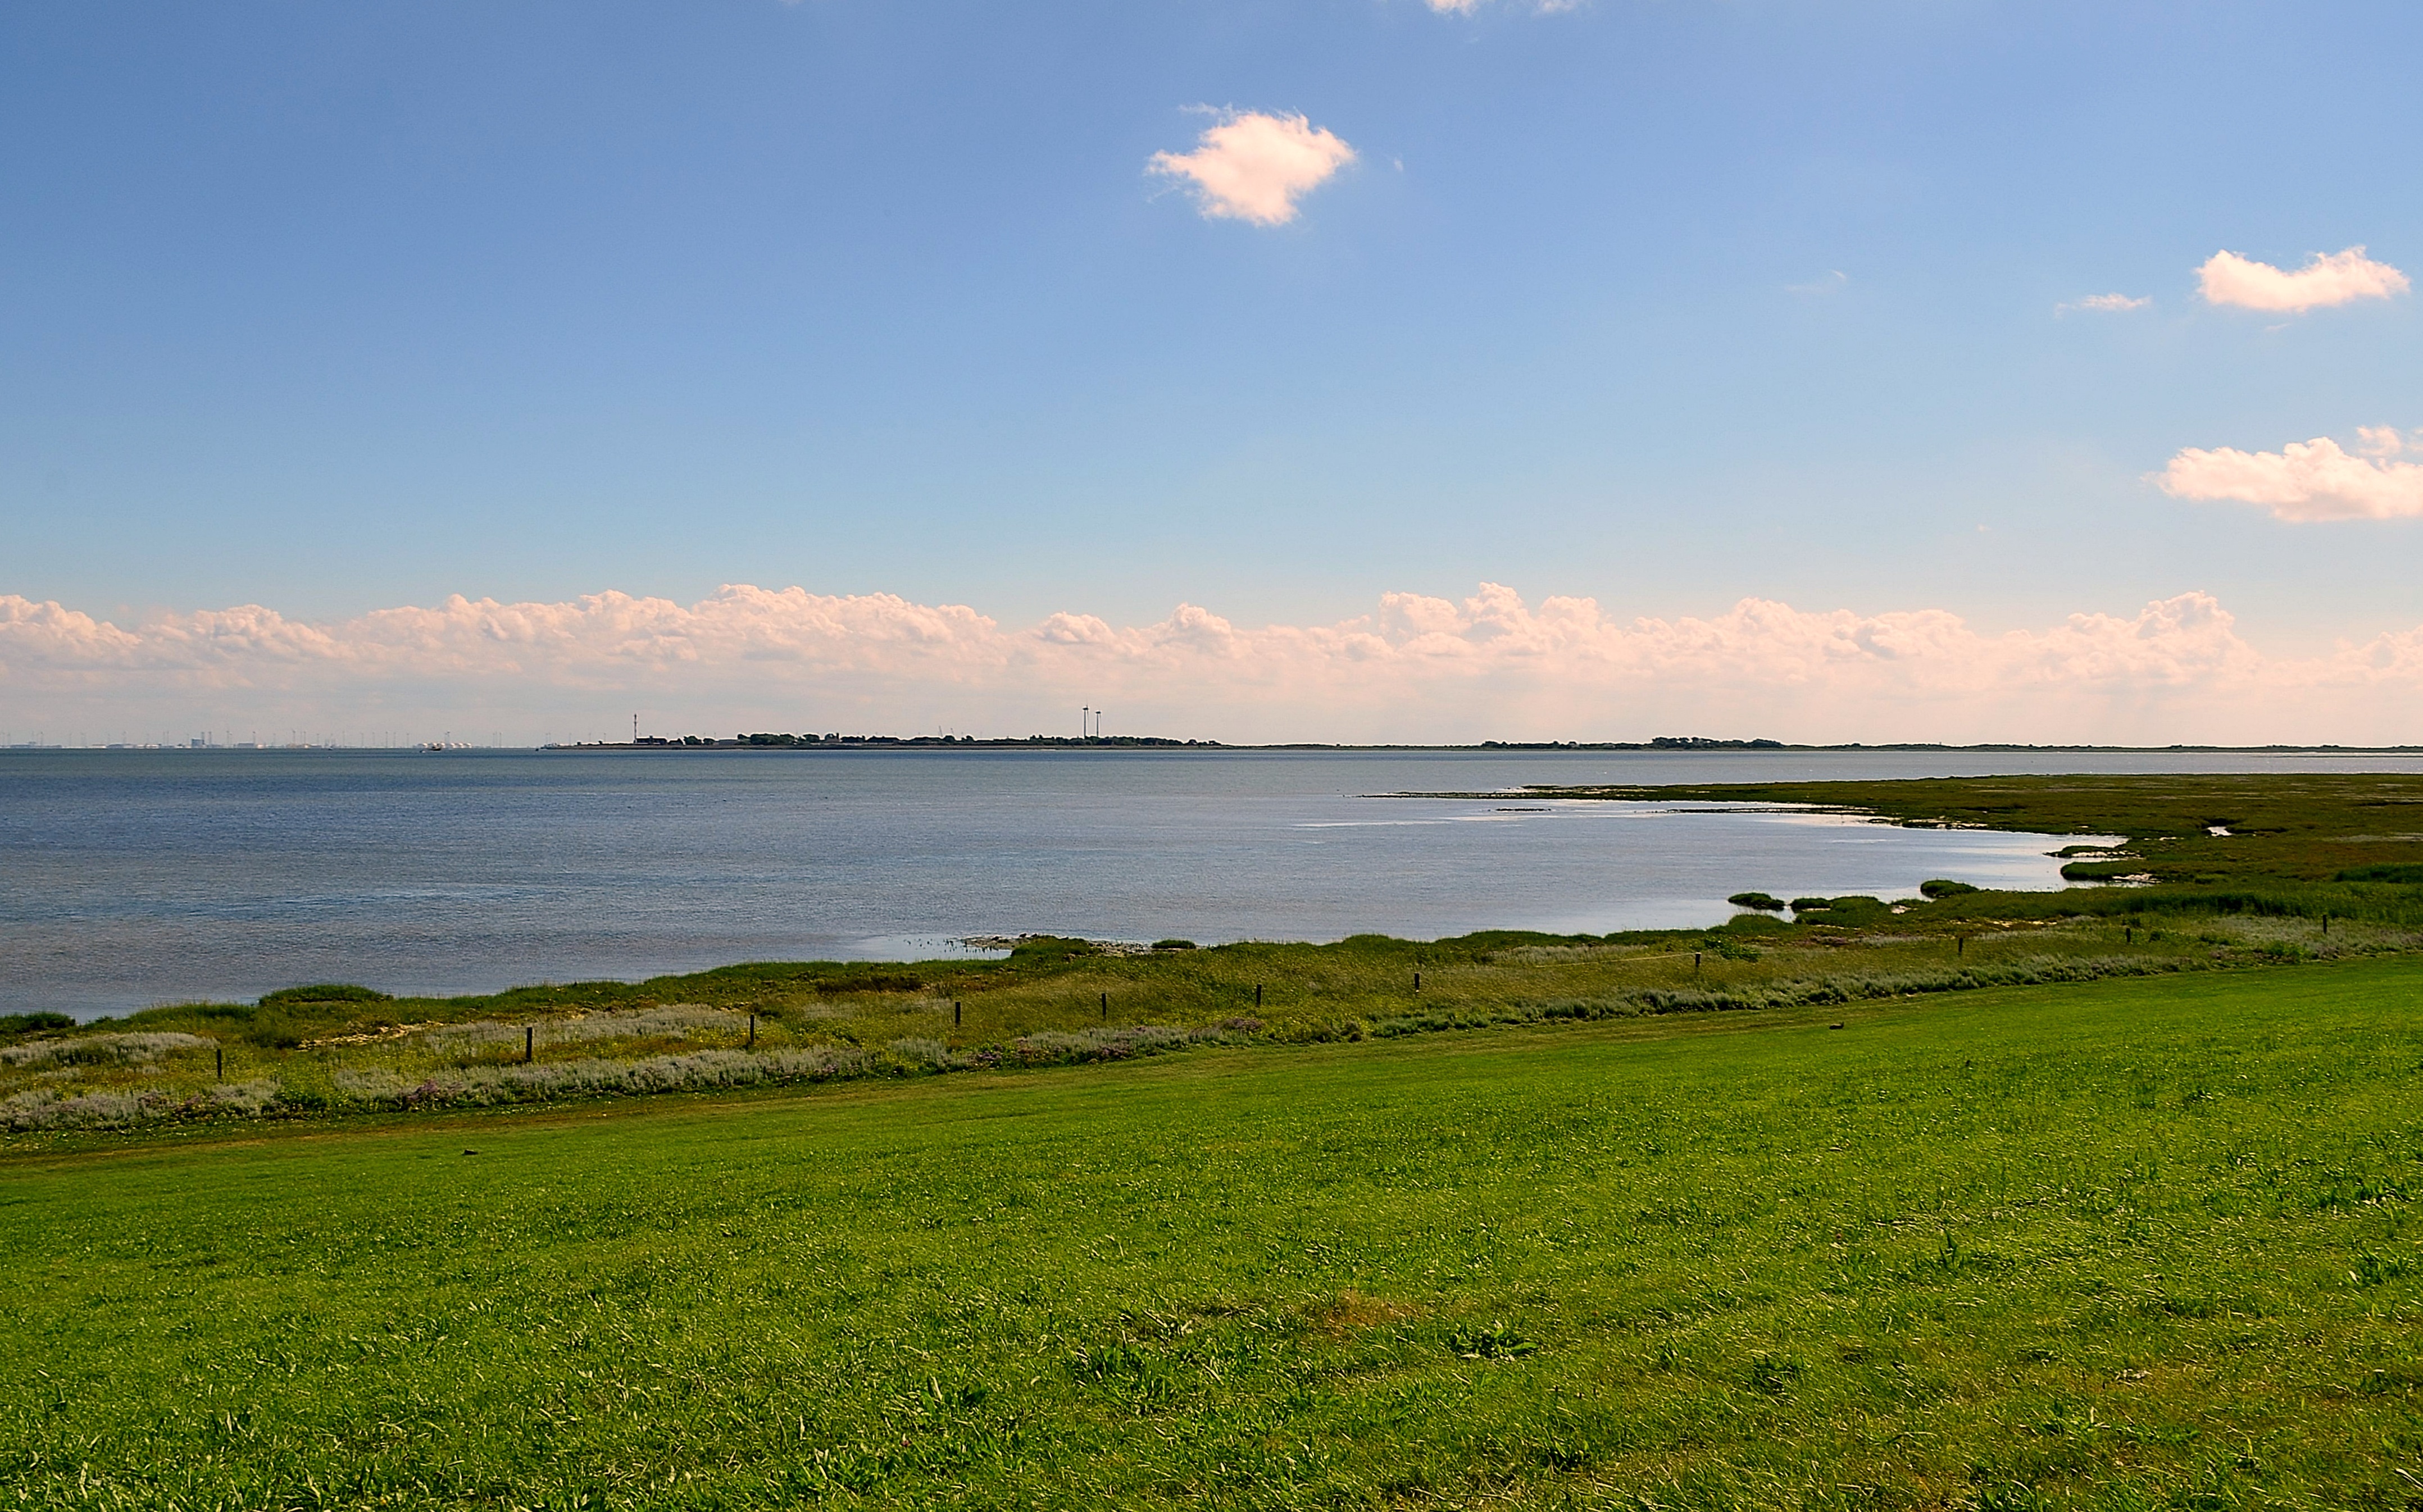
beach, landscape, sea, coast, nature, grass, ocean, horizon, marsh, cloud, sky, sunset, morning, hill, shore, lake, dawn, dusk, bay, reservoir, body of water, wetland, habitat, loch, north sea, rural area, nature reserve, seedeich, view of port borkum, natural environment, geographical feature, atmospheric phenomenon